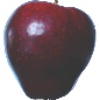
Label: images